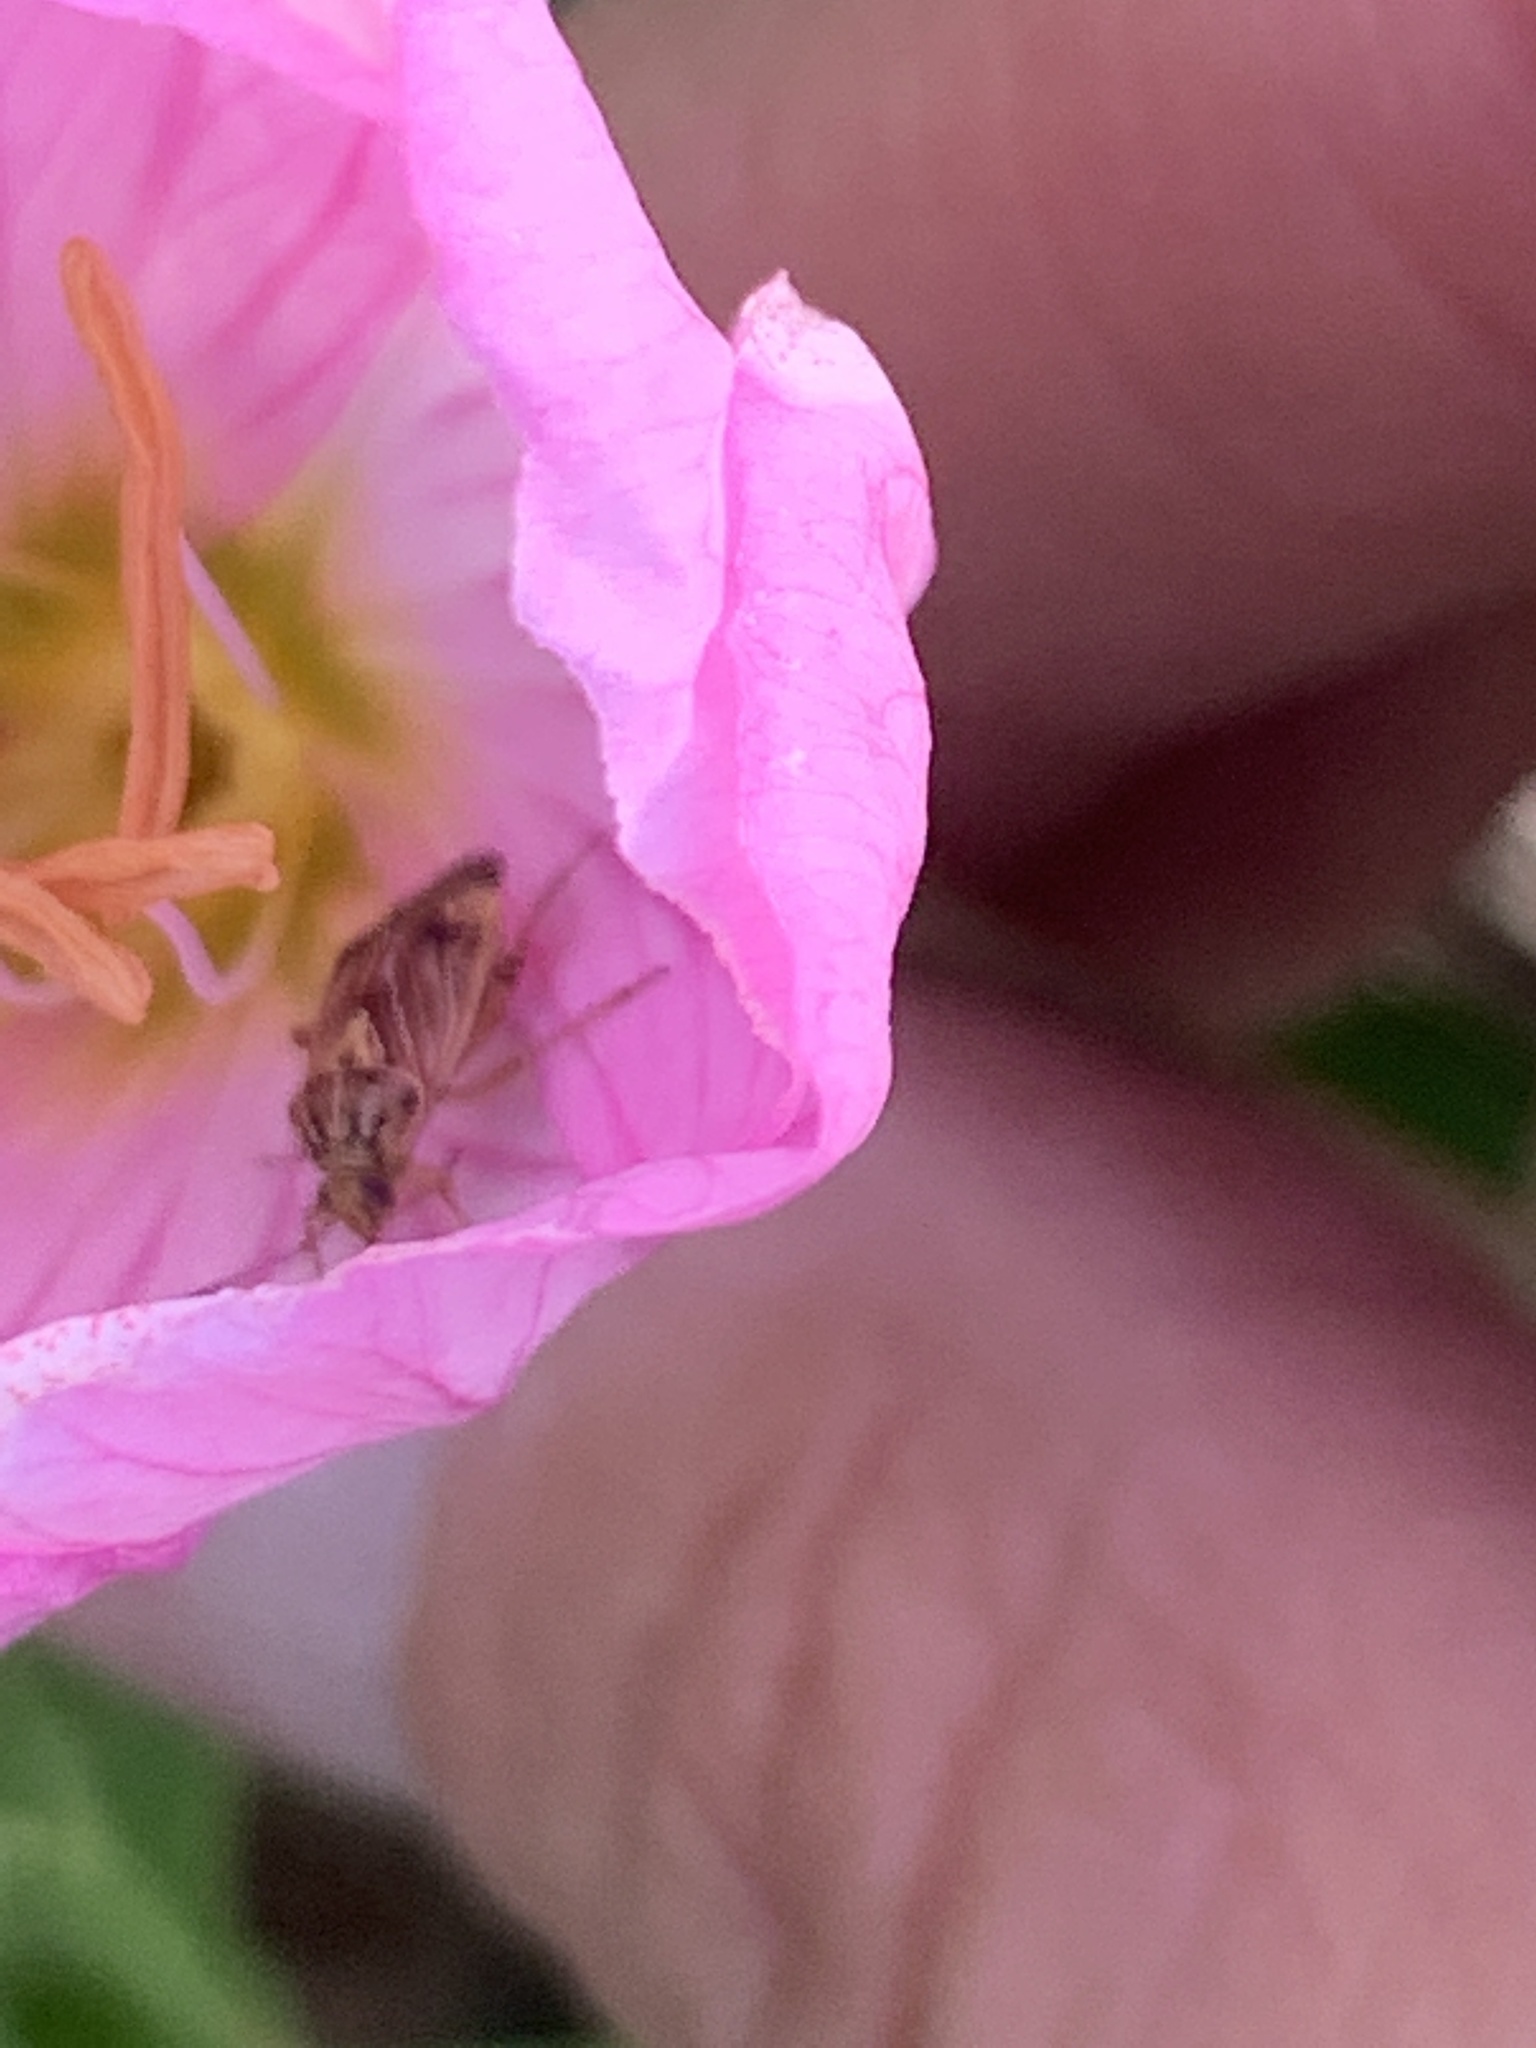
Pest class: lygus_bug